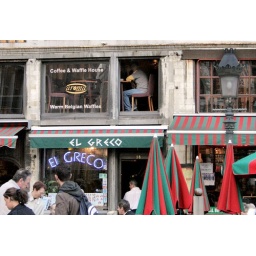
The Old Town of Brussels. I think it's really cozy to sit in that chair eating warm belgian waffles;)